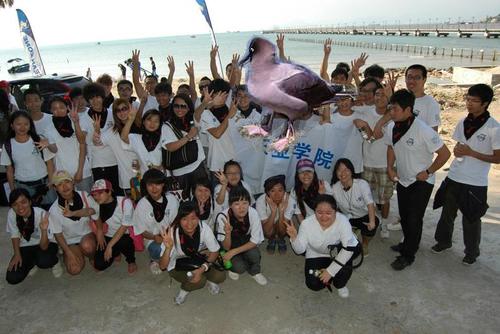
Bird species: Sooty_Albatross
Bird type: waterbird
Background: water